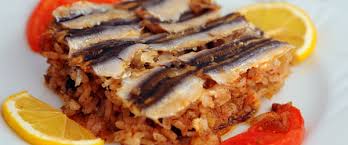
Yemek: hamsi